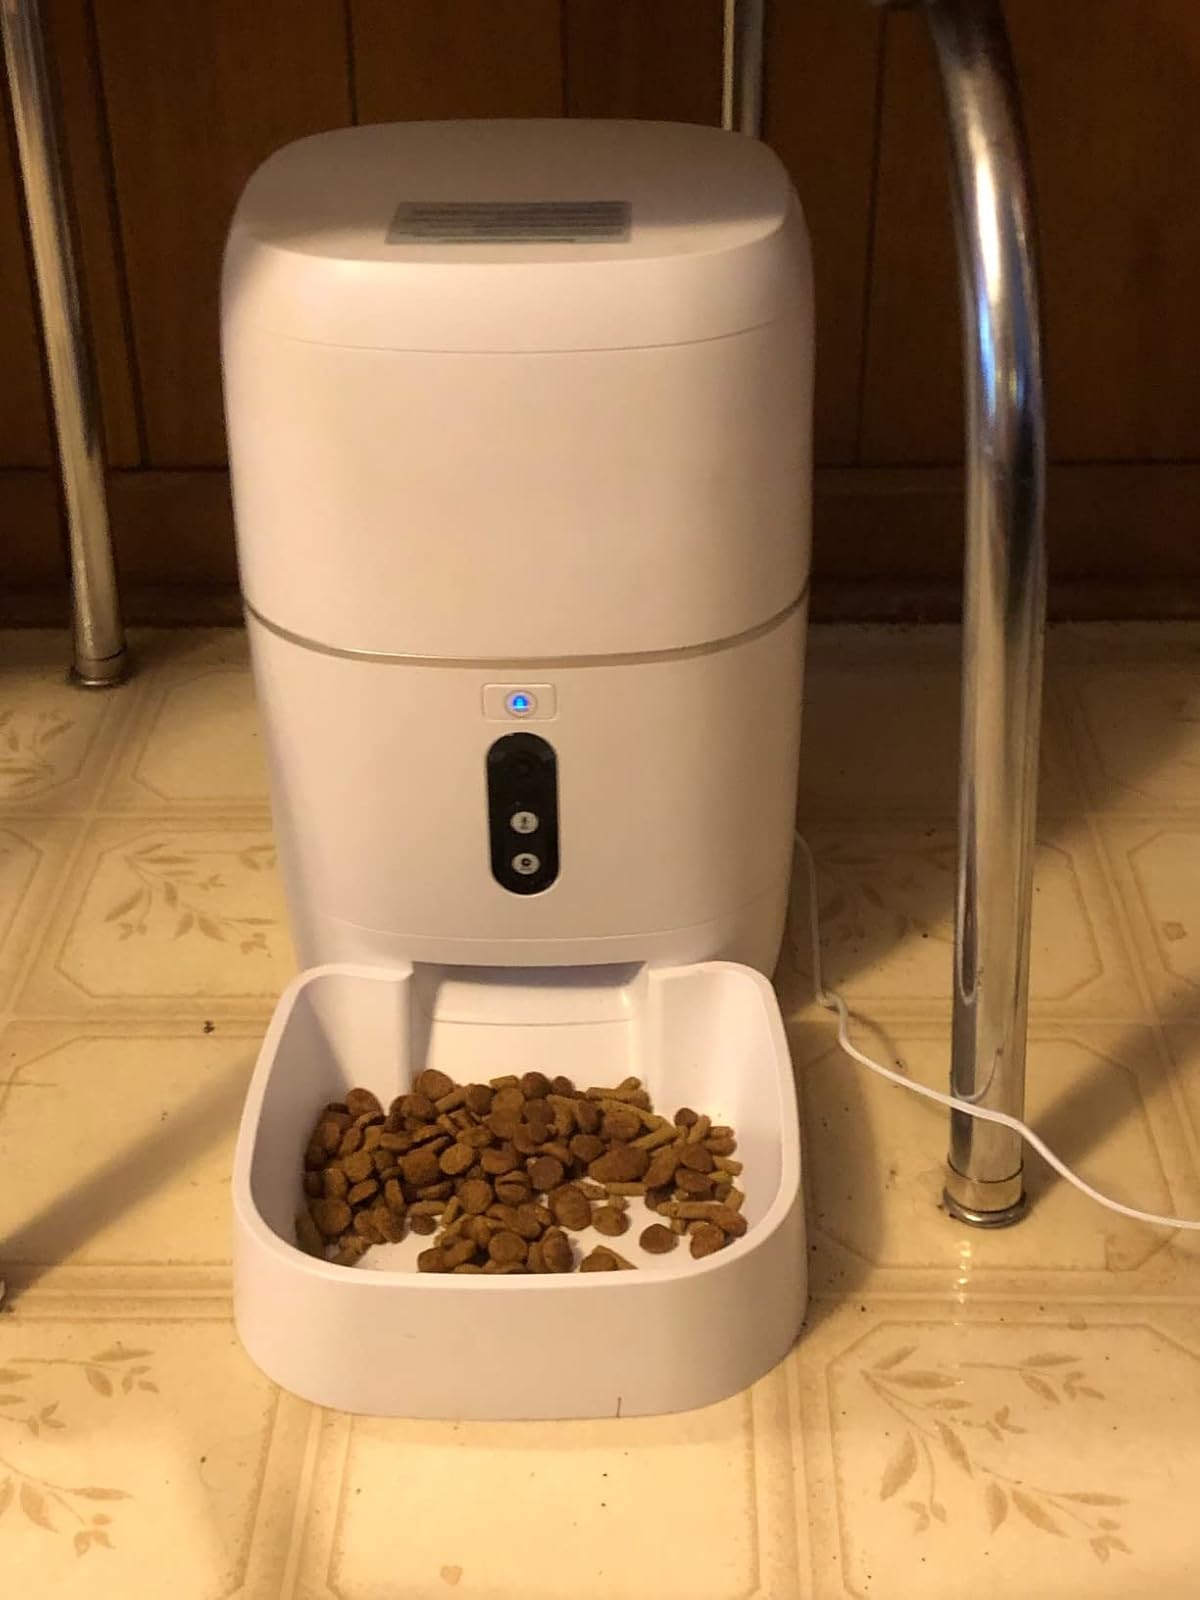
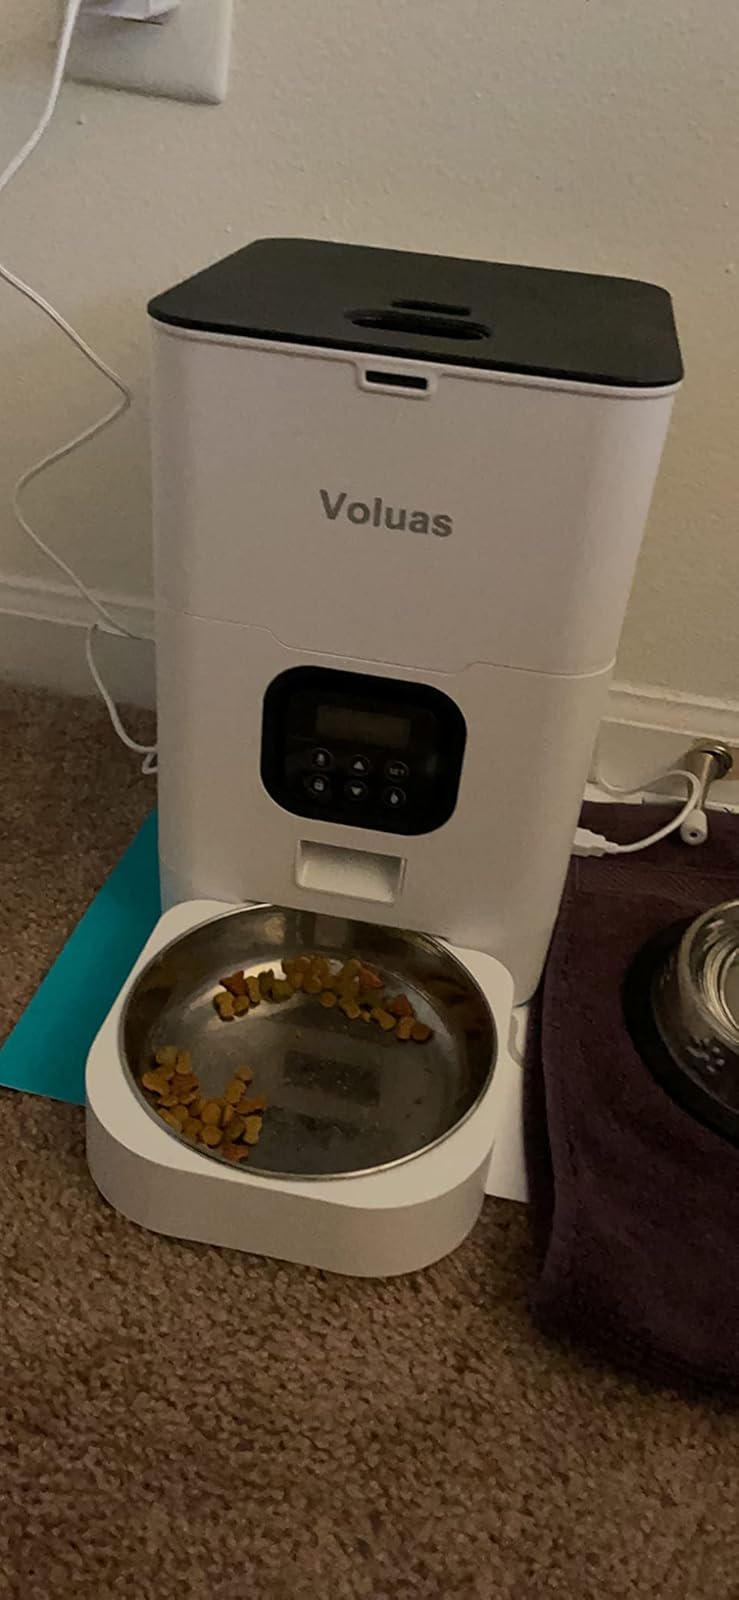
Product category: items_feeder
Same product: no